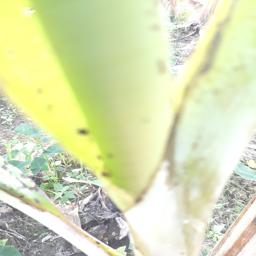
Label: BANANA APHIDS